Palace of Versailles Research Centre

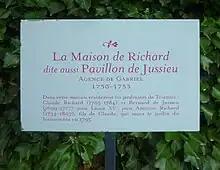
Sign marking the Jussieu Pavilion outside the Palace of Versailles Research Centre

Initially under the direction of the Public Establishment of Versailles, the Research Centre became a Public Interest Group on 27 October 2006, with nine founding members: